Françoise Fillioux

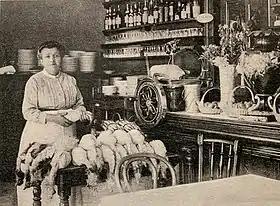
white woman in late 19th-century clothes photographed in a kitchen, with a pile of chickens on the table

Françoise Fillioux (or Filloux, 2 September 1865 – 22 October 1925), known as "La Mère Fillioux" or "La Mère Filloux", was a French chef, proprietor of a famous restaurant in Lyon. Among her successors was Eugénie Brazier who worked in her kitchen as a young woman and continued her traditions of Lyonnaise cookery.